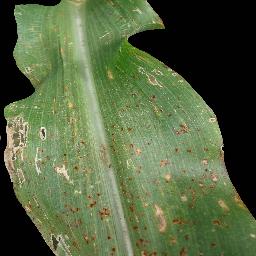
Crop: corn
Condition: (maize)_common_rust